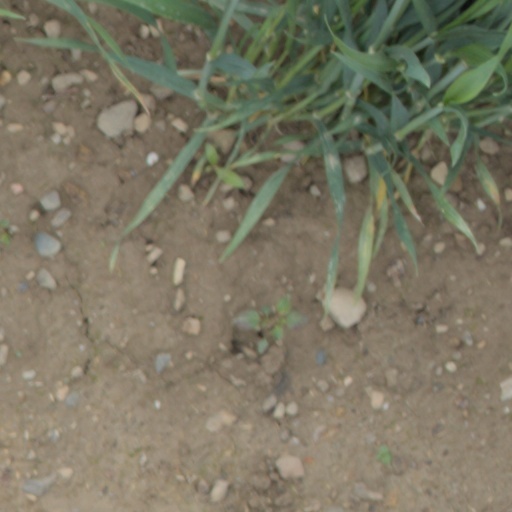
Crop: wheat